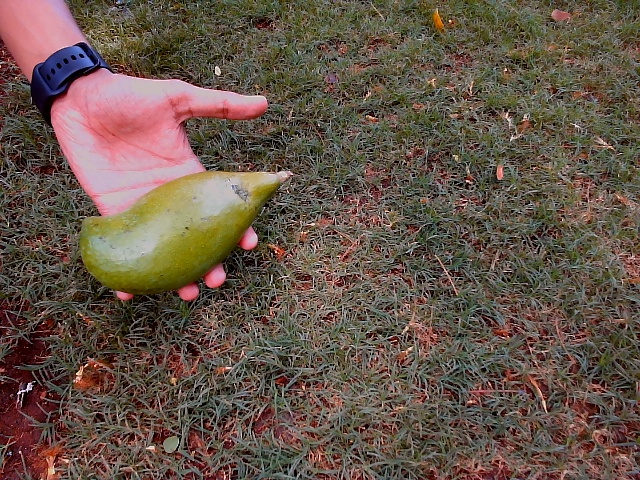
Label: Raw_Mango